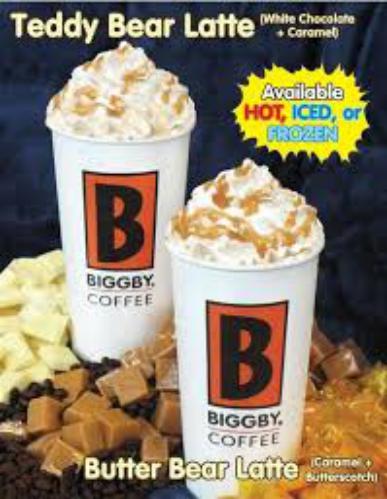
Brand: Biggby Coffee
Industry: Food